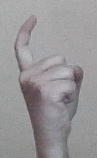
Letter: ra